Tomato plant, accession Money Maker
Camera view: horizontal (90 deg, fisheye); turntable rotation: 270 degrees
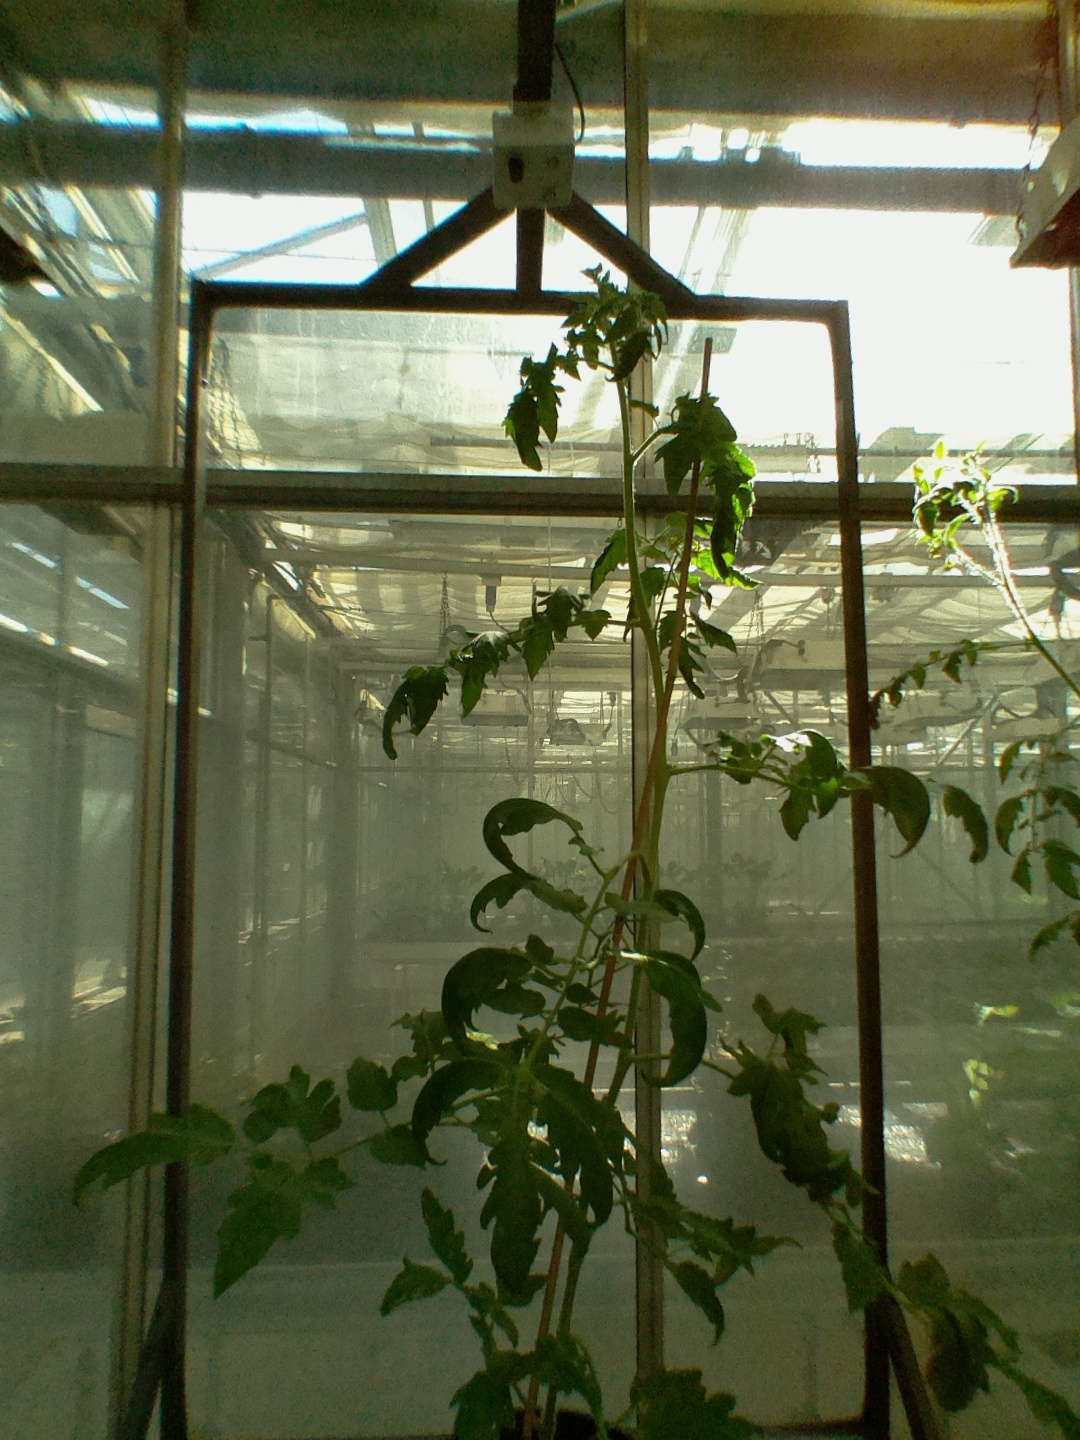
BBCH growth stage 64: 40%-50% of flowers open